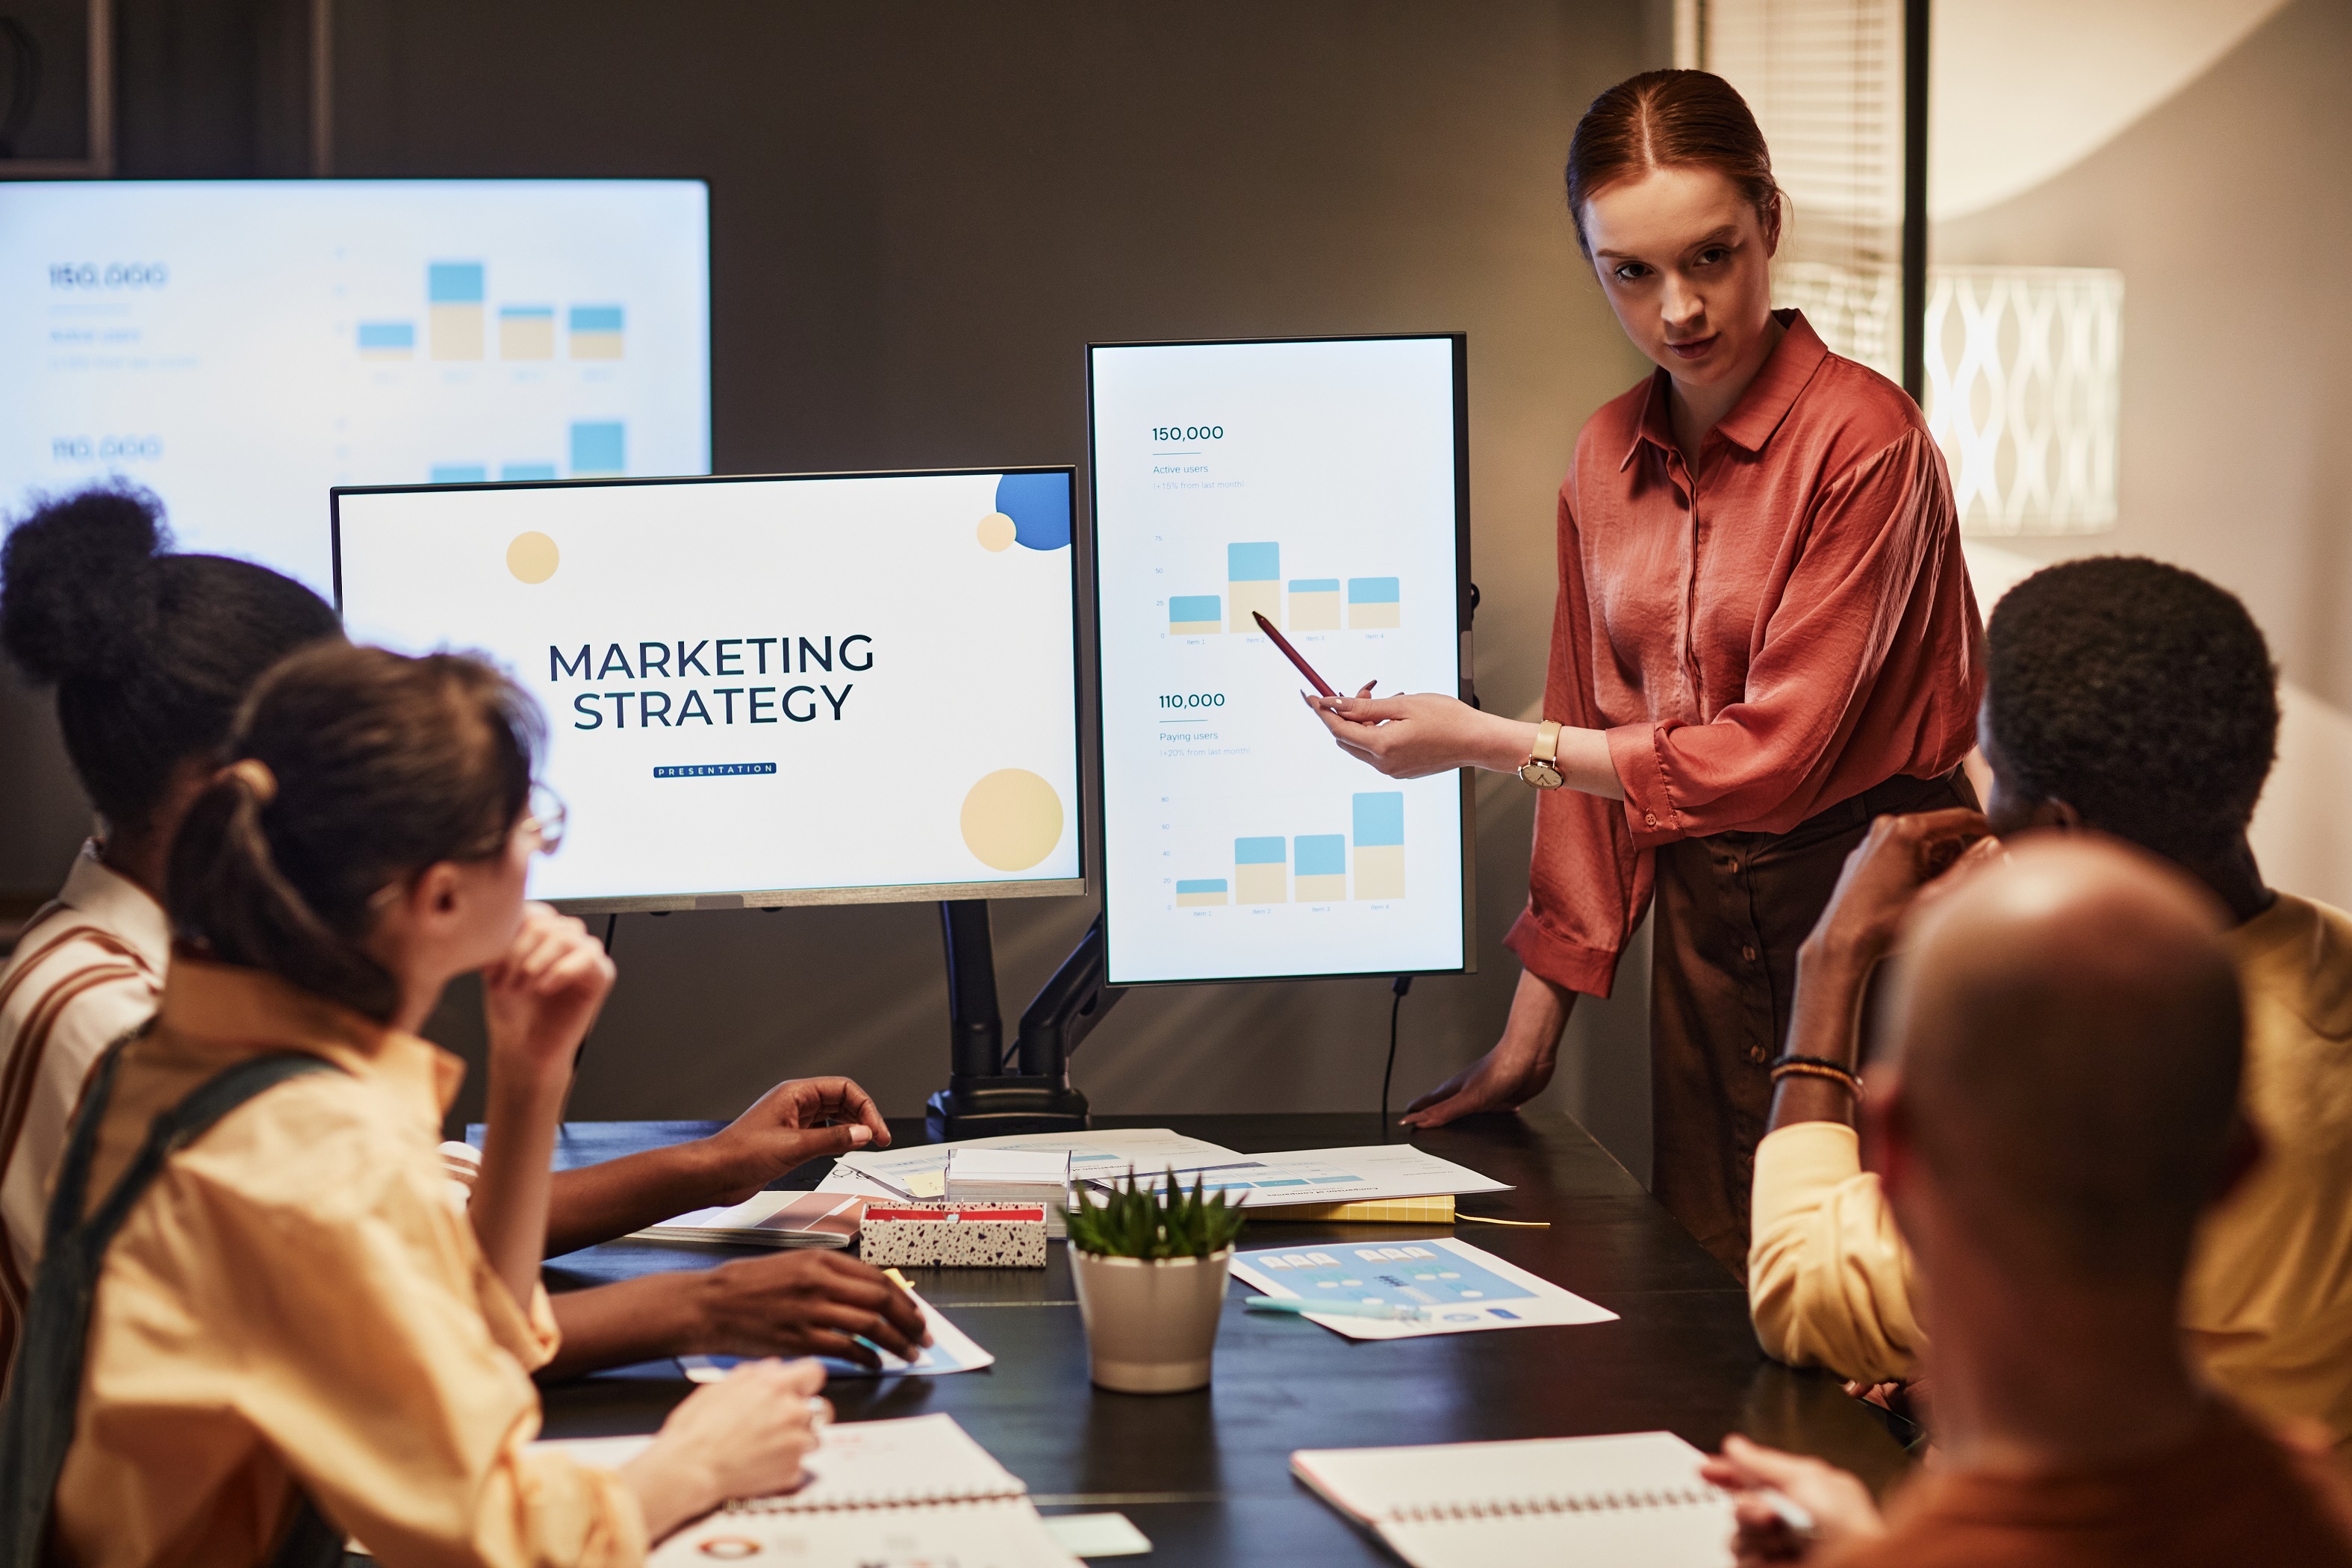
digital, table, organism, desk, interaction, chair, computer, sharing, tableware, houseplant, event, service, engineering, t shirt, job, presentation, conversation, room, employment, office supplies, education, meeting, management, training, white collar worker, learning, collaboration, suit, visual arts, display device, seminar, company, class, businessperson, multimedia